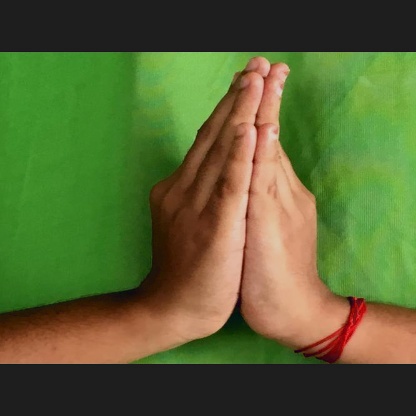
Mudra: Anjali